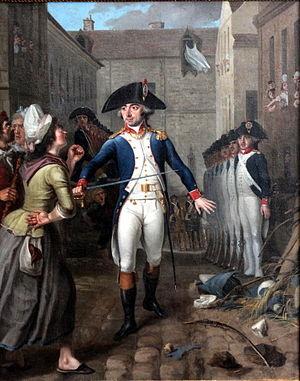
Bleu roi est un nom de couleur utilisé principalement dans l'habillement et la mode. Il désigne un bleu soutenu qui était la couleur principale de l'uniforme du régiment des Gardes françaises créé en 1563 pour assurer la garde du roi.
"La Garde nationale est une milice citoyenne française levée pour la première fois à Paris à la mi-juillet 1789 et rassemblant des milices bourgeoises qui s'étaient spontanément créées à l'annonce du renvoi de Necker et d'une concentration de troupes royales autour de la capitale. À partir du 20 juillet 1789, des formations armées se créèrent également spontanément en province pour faire face aux ""complots aristocratiques"" et aux ""brigands"", dans le cadre de la Grande Peur; elles furent ensuite confirmées comme Garde nationale.